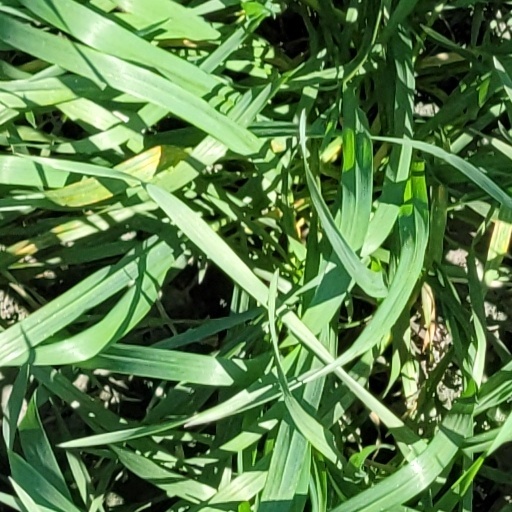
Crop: wheat